New Waveland Cafe and Clinic

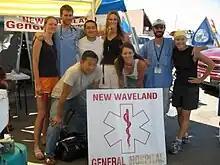
Stone (second from right) and some of the volunteer medical staff

The New Waveland Clinic was a temporary emergency clinic set up by Brad "Baruch" Stone on August 28, 2005 and housed in tents.